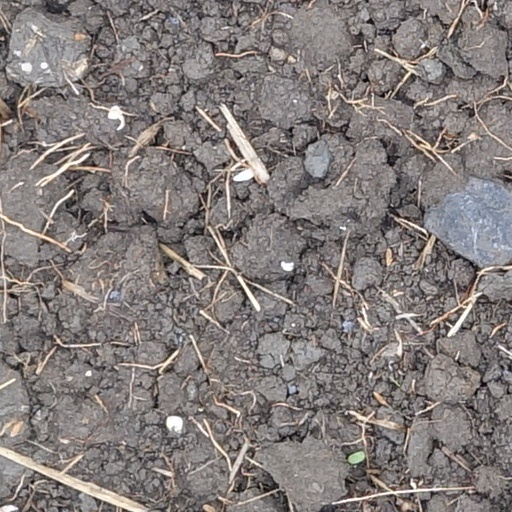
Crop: wheat